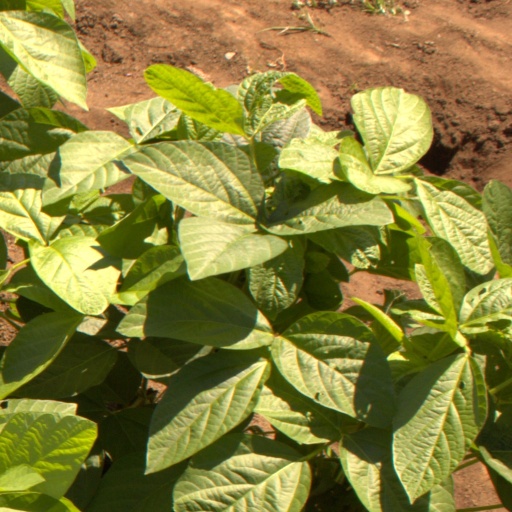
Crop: soybean